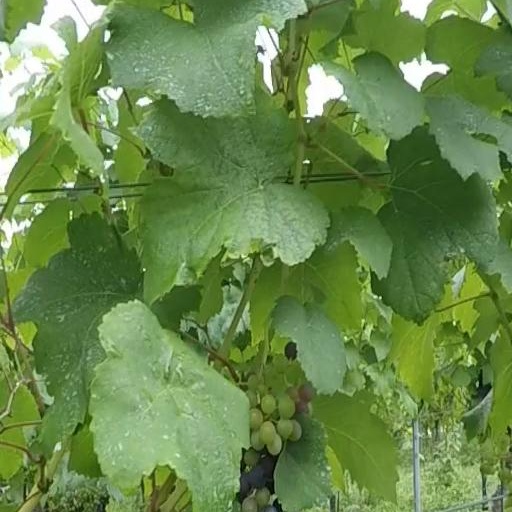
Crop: grape